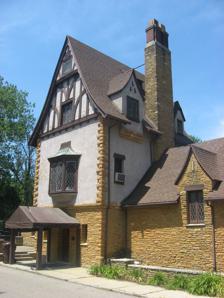
Building: Honeywell Studio
Country: United States of America
Year built: 1936
United States historic place Honeywell Studio U.S. National Register of Historic Places Honeywell Studio, July 2012 Show map of Indiana Show map of the United States Location 378 N. IN 15, Wabash, Indiana Coordinates 40°49′49″N 85°51′26″W / 40.83028°N 85.85722°W / 40.83028; -85.85722 Area less than one acre Built 1936 ( 1936 ) Architect Strauss, A.M.; Webb, Floyd Architectural style Tudor Revival NRHP reference No. 05000609 Added to NRHP June 17, 2005 Honeywell Studio , also known as the Wabash Country Club, is a historic clubhouse located at Wabash , Wabash County, Indiana . It was built in 1936, and is a Tudor Revival style masonry building. It consists of a five-story central tower with a 1 + 1 ⁄ 2 -story east wing and one-story west wing. An addition was constructed in 1946 and the terrace enclosed in 1967. It was originally built as the private movie studio of Mark Honeywell (1874–1964) and leased to the Wabash Country Club in 1945. It was listed on the National Register of Historic Places in 2005. References